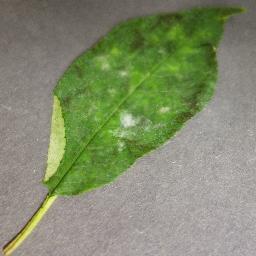
Label: Cherry___Powdery_mildew